Ghassan al-Sharbi

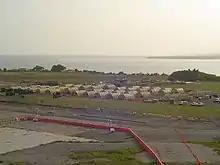
The Bush administration developed a $12 million tent city to hold up to 80 military commissions under a 2006 law.

He was captured in March 2002 by Pakistani forces during a raid at Faisalabad, Pakistan. He was held in Islamabad for two months before being turned over the United States forces.